Elastomeric connector

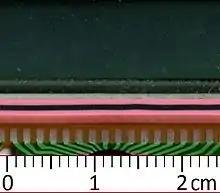
An LCD connector (units are cm)

Elastomeric connectors, also known by the registered trademark ZEBRA connectors, consist of alternating conductive and insulating regions in a rubber or elastomer matrix to produce overall anisotropic conductive properties. The original version consisted of alternating conductive and insulating layers of silicone rubber, cut crosswise to expose the thin layers. They provide high-density electrical paths for high reliability connections. One of the first applications was connecting thin and fragile glass liquid-crystal displays (LCDs) to circuit boards in electronic devices, as little current was required.